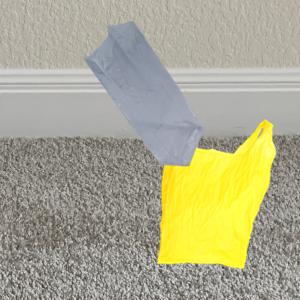
Label: plasticbags